Stanislav Aseyev

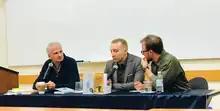
Stanislav Aseyev at the presentation of his books with Timothy D. Snyder

In 2023, Aseyev joined the Ukrainian Armed Forces as an infantryman. In 2024, Aseyev received a contusion during the fighting in Donbas and underwent rehabilitation in a hospital, after which he returned to the front. Two months later, Aseyev again received a more severe mine-shrapnel wound to his neck and chest, after which he again ended up in the hospital.